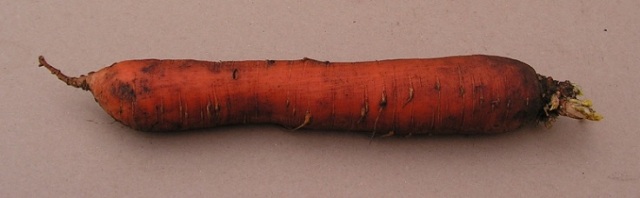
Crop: unknown
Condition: carrot_carrot_cavity_spot